Aiud Prison

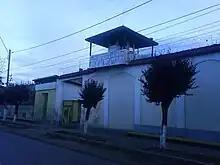
Watchtower at Aiud Prison

During the period 1926–1943, some 143 Communist activists were imprisoned at Aiud peninteciary. Moreover, after the defeat of the Legionnaires' rebellion in 1941, Iron Guard members were also detained there. The largest number of political prisoners held at Aiud during the war occurred at the end of 1944, when 851 inmates had been found guilty of political crimes and 6 were suspected of having committed such offenses.